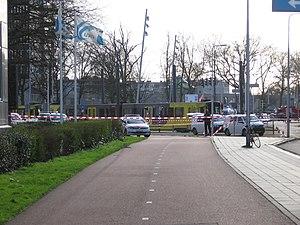
La fusillade du 18 mars 2019 s'est produite dans un tramway à Utrecht aux alentours de 10 h 45. L’agence nationale pour la sécurité et le contre-terrorisme fait état de « plusieurs victimes » lors d'un acte « potentiellement terroriste ». La fusillade fait quatre morts et six blessés.